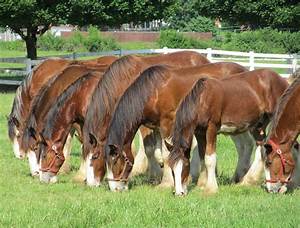
Label: horse